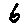
Label: 6